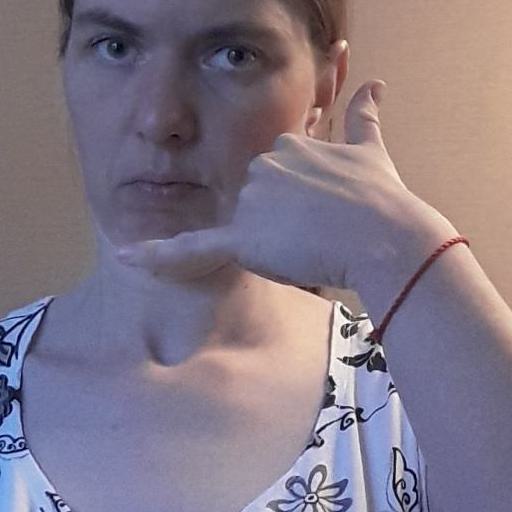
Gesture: call